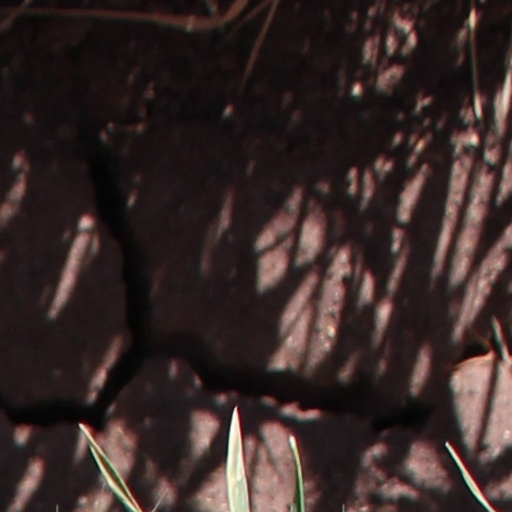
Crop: wheat